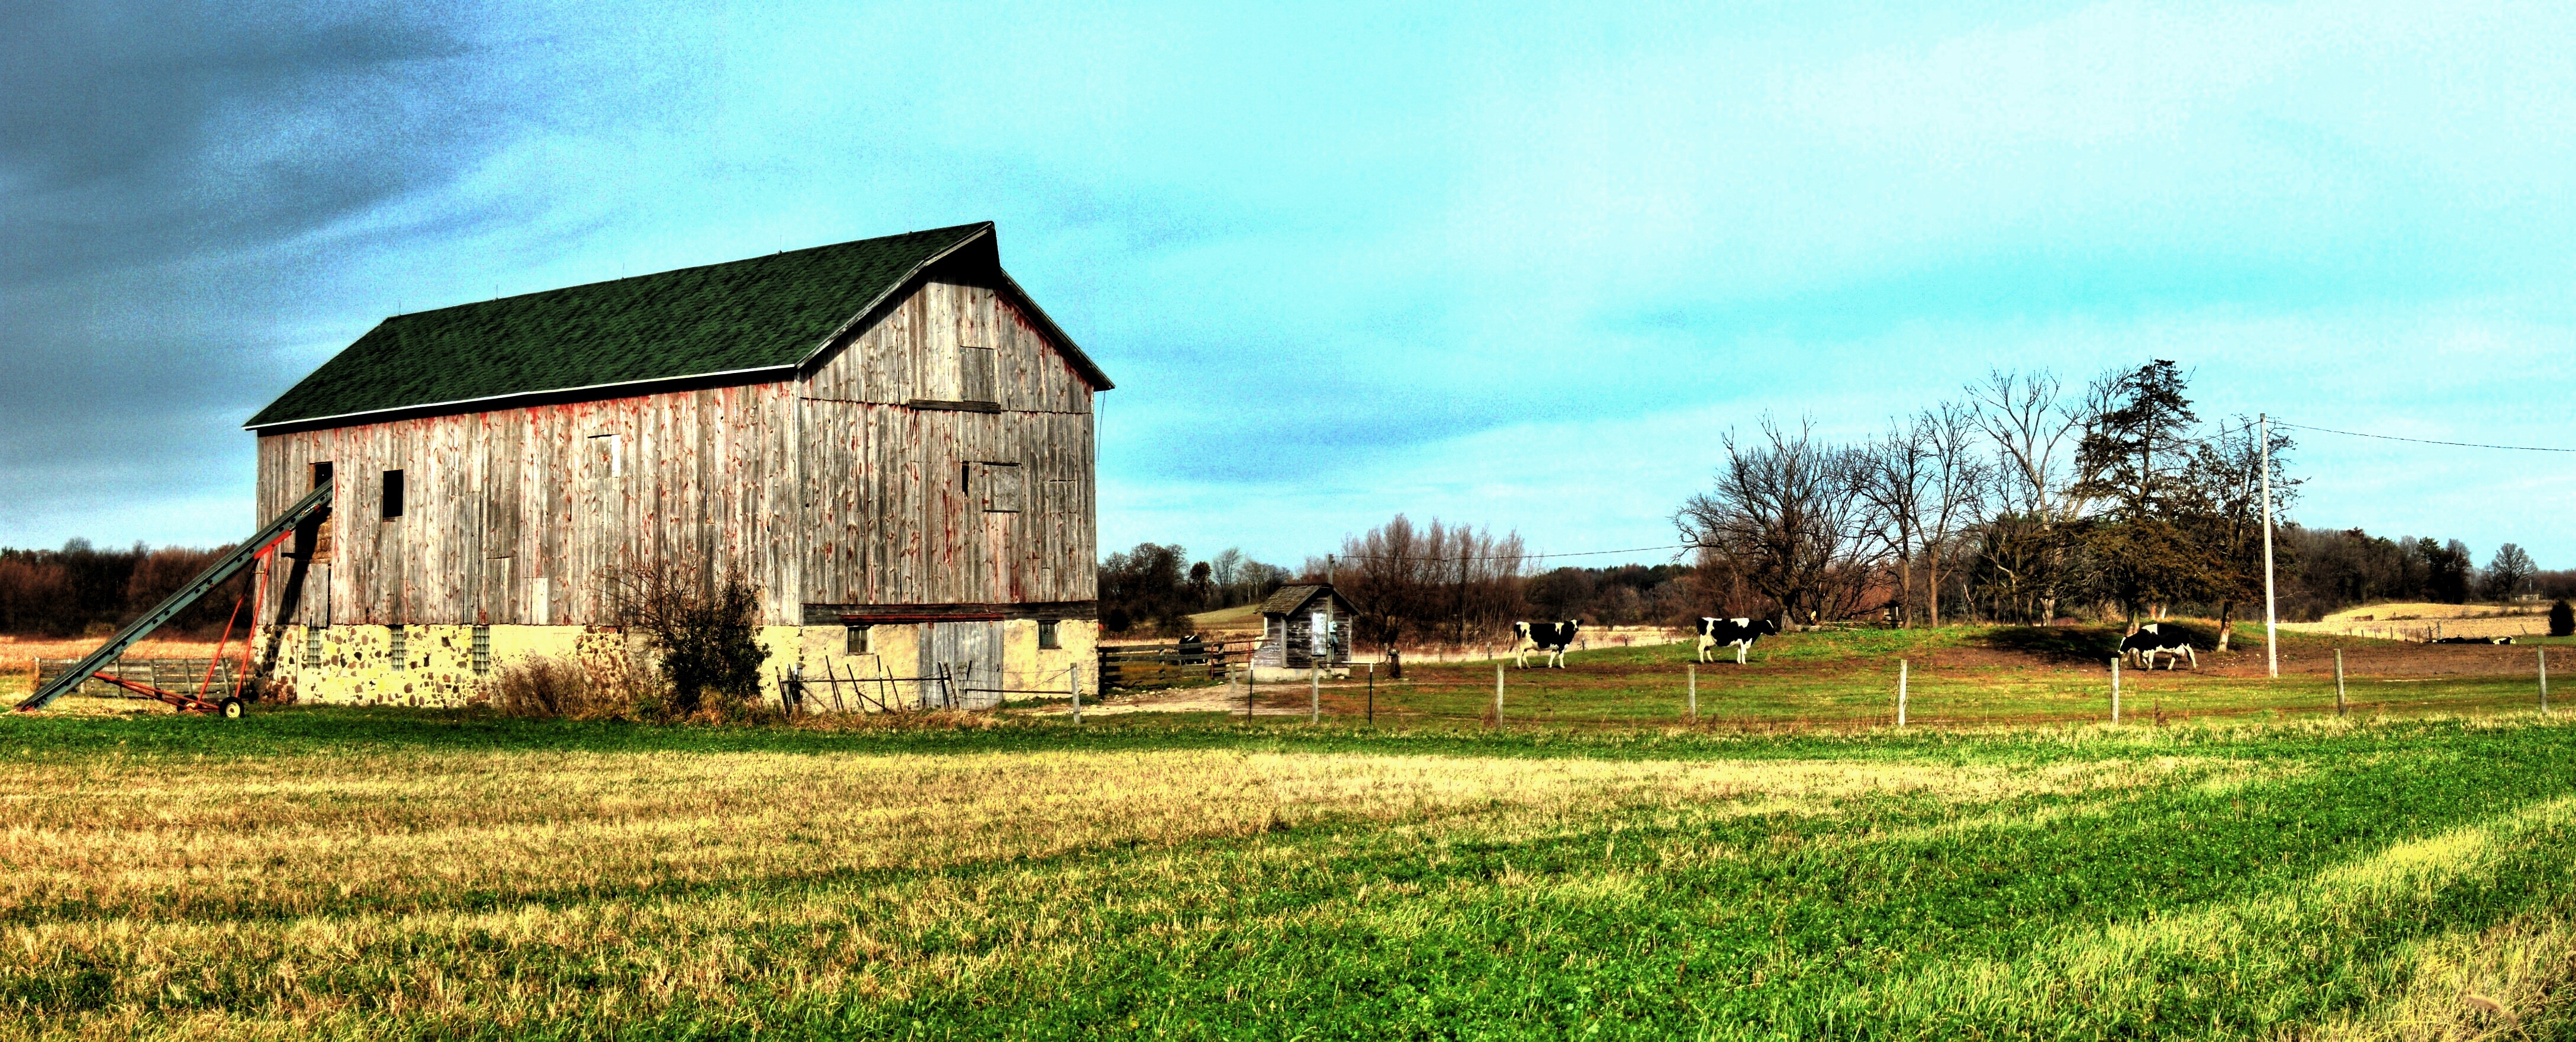
landscape, field, farm, lawn, meadow, prairie, house, building, barn, village, rural, pasture, agriculture, plain, farms, farmhouse, barns, estate, wisconsin, walworthcounty, rural area